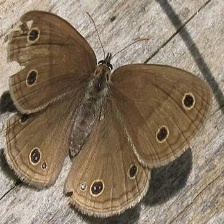
Species: WOOD SATYR
Butterfly family (ImageNet category): ringlet